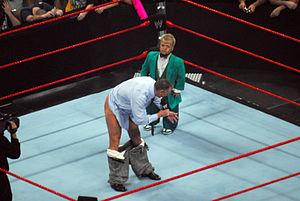
Vincent Kennedy McMahon, né le 24 août 1945 à Pinehurst, est un promoteur de catch, un commentateur play-by-play de catch, un catcheur et un homme d’affaires américain